Container ship

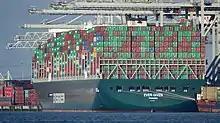
"Ever Given" in March 2020 at the ECT Delta terminal in the Port of Rotterdam

A major characteristic of a container ship is whether it has cranes installed for handling its cargo. Those that have cargo cranes are called "geared" and those that do not are called "ungeared" or "gearless". The earliest purpose-built container ships in the 1970s were all gearless. Since then, the percentage of geared newbuilds has fluctuated widely, but has been decreasing overall, with only 7.5% of the container ship capacity in 2009 being equipped with cranes.